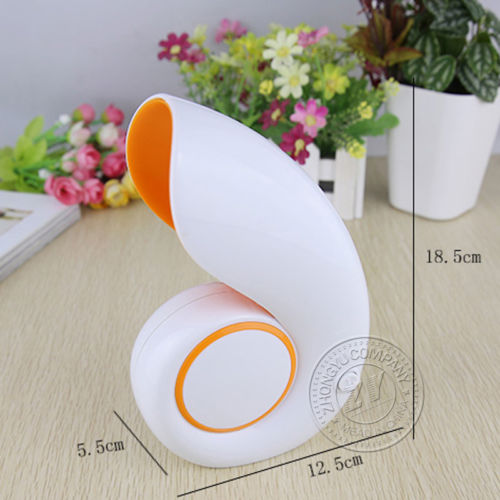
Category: fan